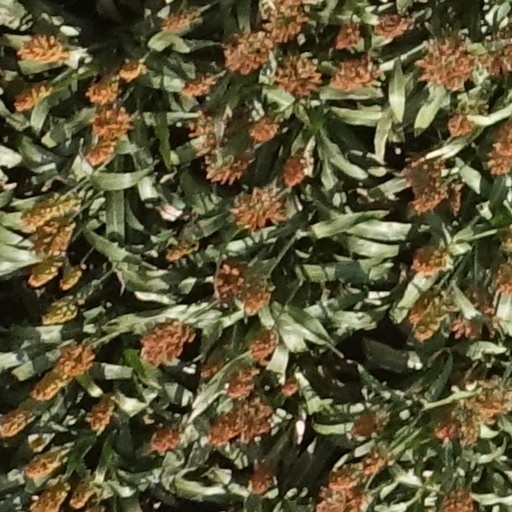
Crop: sorghum